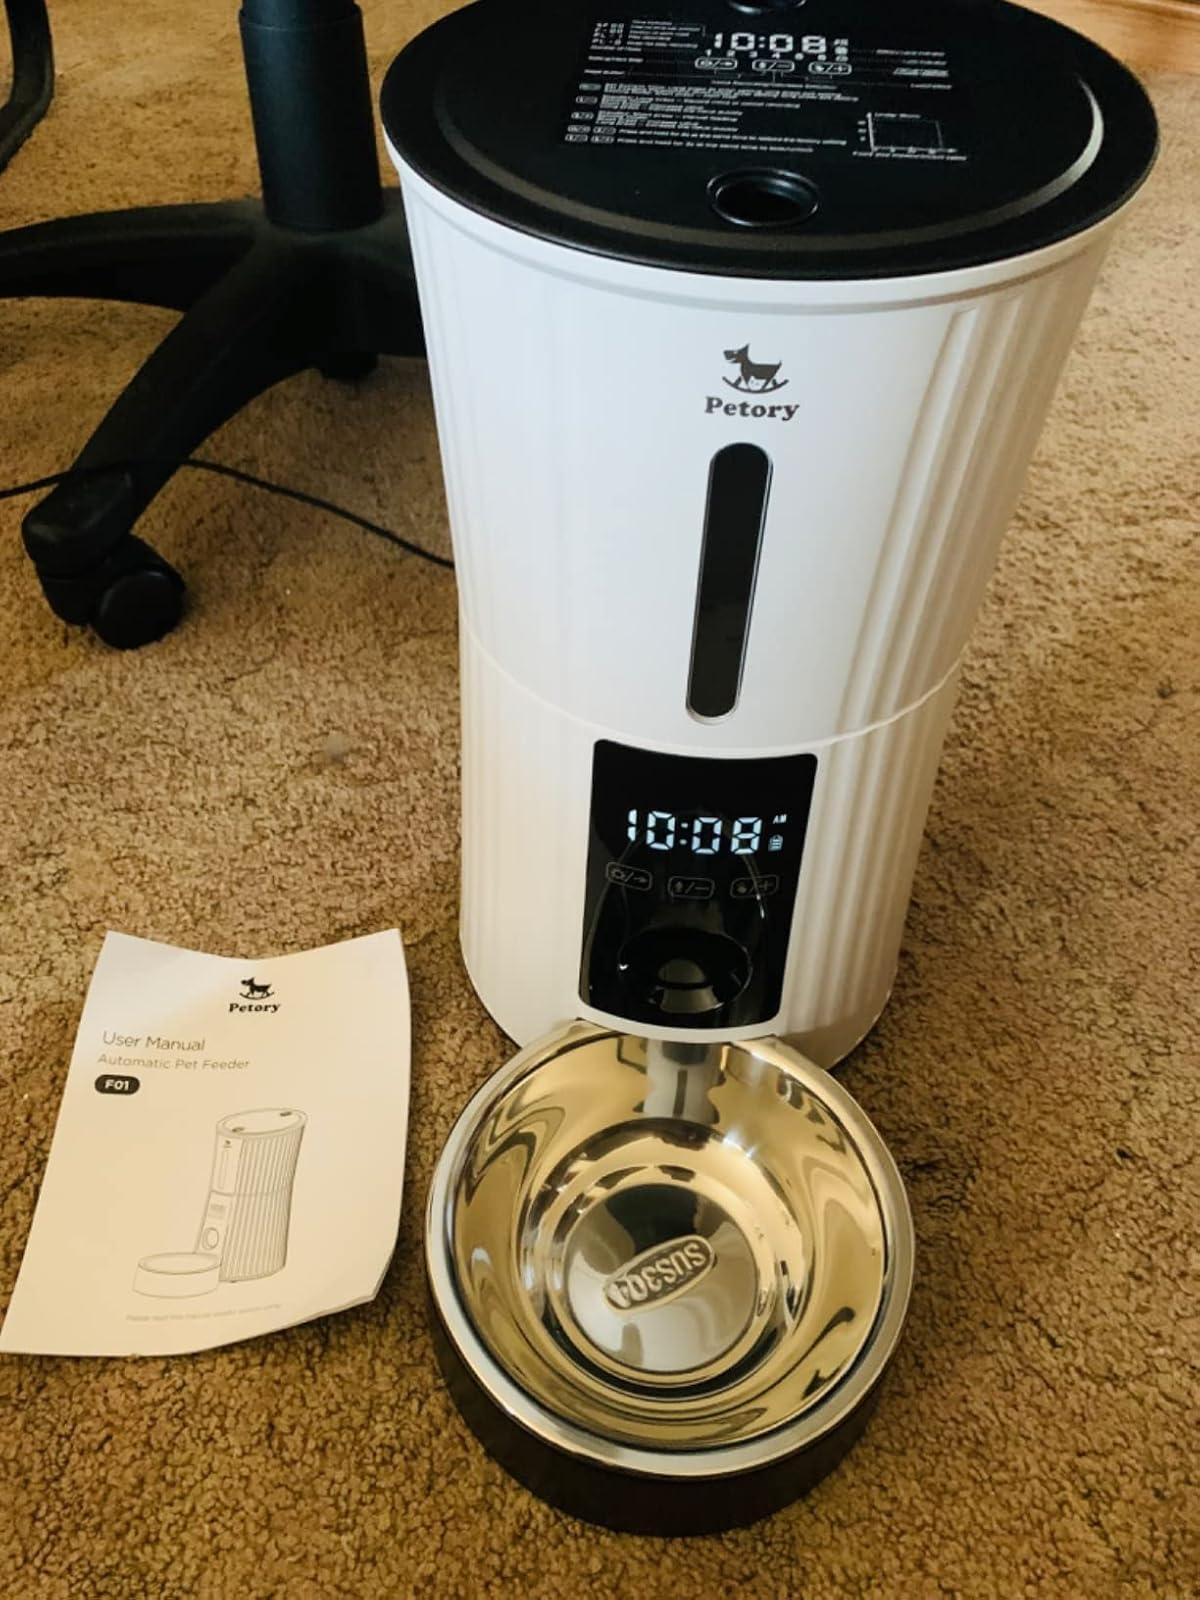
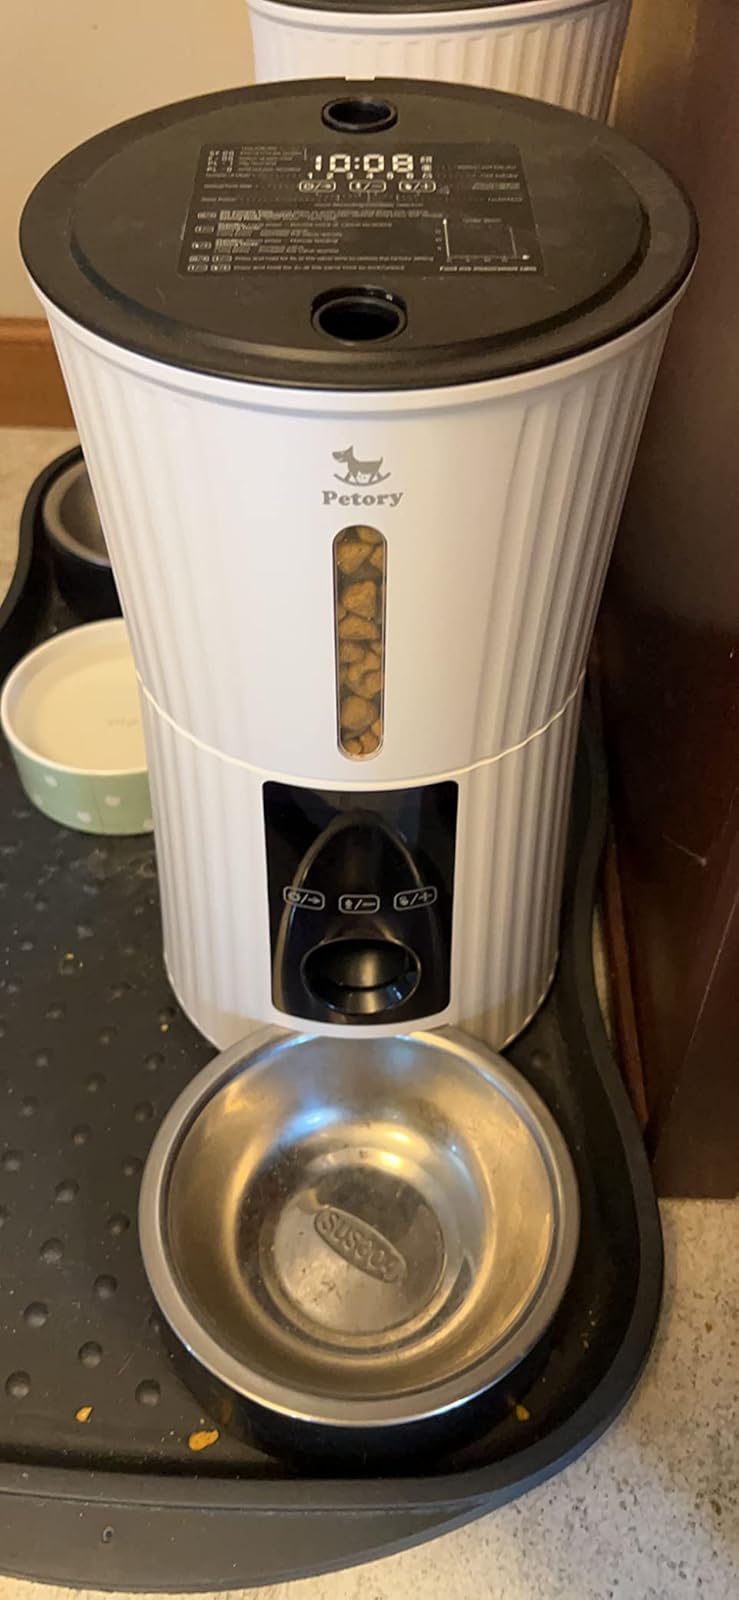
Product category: items_feeder
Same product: yes